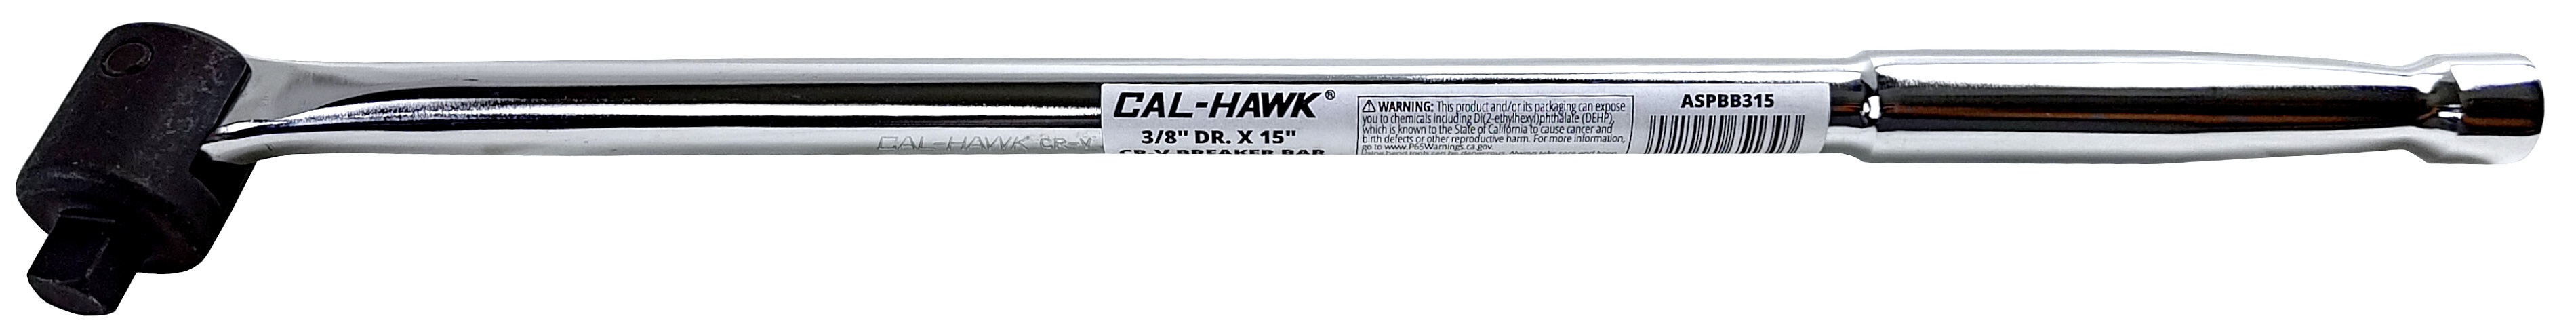
3/8" X 15" BREAKER BAR
Category: Hardware > Tools > Cutters > Rebar Cutters > Power Rebar Cutters